Spencer family

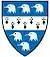
The original coat of arms of the family

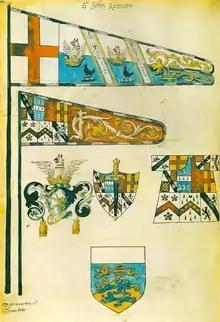
The funeral honours of John Spencer (died 1599), showing both the "sea-mew" arms and the Despencer arms later used by the family

The house was founded in the 15th century by Henry Spencer (died c. 1478), from whom all members descend. In the 16th century, the claim arose that the Spencers were a cadet branch of the older house of Despencer, though this theory has since been debunked, in particular by historian J. Horace Round in his essay "The Rise of the Spencers". The Spencers were granted a coat of arms in 1504, consisting of an ermine fess between six sea-mews' heads, but they abandoned this after about 1595 for a modified version of the Despencer arms. Round argued that the Despencer descent was fabricated by Richard Leigh, a corrupt Clarenceux King of Arms. Citing Round, "The Complete Peerage" dismissed the alleged Despencer descent as an "elaborate imposture" which "is now incapable of deceiving the most credulous."